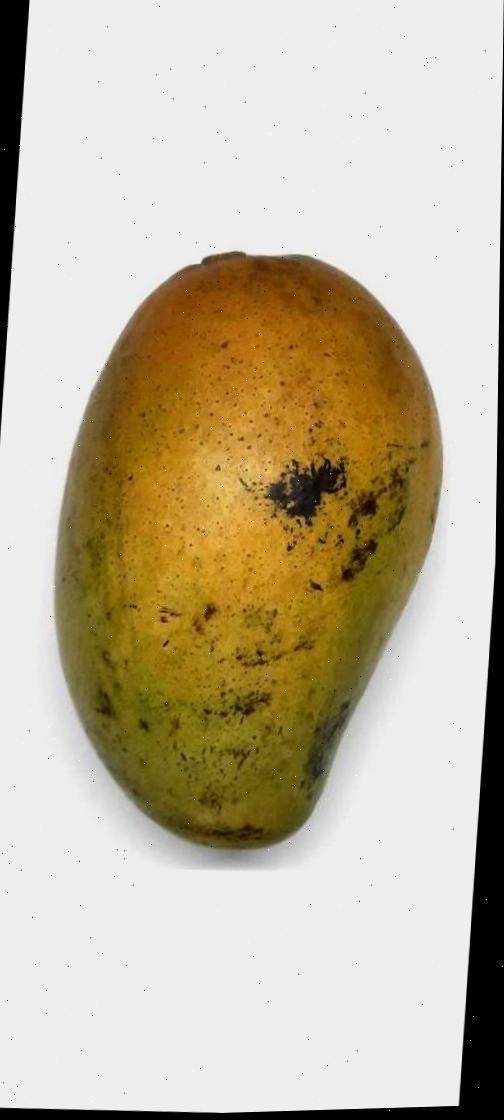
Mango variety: Rupali